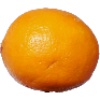
Label: Lemon Meyer 1